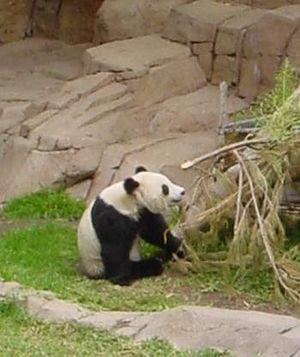
Les bambous sont des plantes monocotylédones appartenant à la famille des Poaceae, sous-famille des Bambusoideae. Ils se distinguent des autres graminées par leur port arborescent et leurs tiges ligneuses souvent de grande longueur, et sont répartis dans la classification botanique en deux tribus : les Bambuseae, originaires des régions tropicales et subtropicales, et les Arundinarieae, originaires des régions tempérées. Ils sont caractérisés notamment par leurs tiges formées d'un chaume, généralement creux, lignifié, à la croissance très rapide. Les bambous se sont adaptés à de nombreux climats et sont présents naturellement dans tous les continents à l'exception de l'Europe et de l'Antarctique. Il existe une troisième tribu de Bambusoideae, celle des Olyreae, qui rassemble des bambous herbacés, originaires des régions tropicales d'Amérique latine.